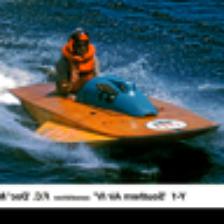
Label: NonHuman